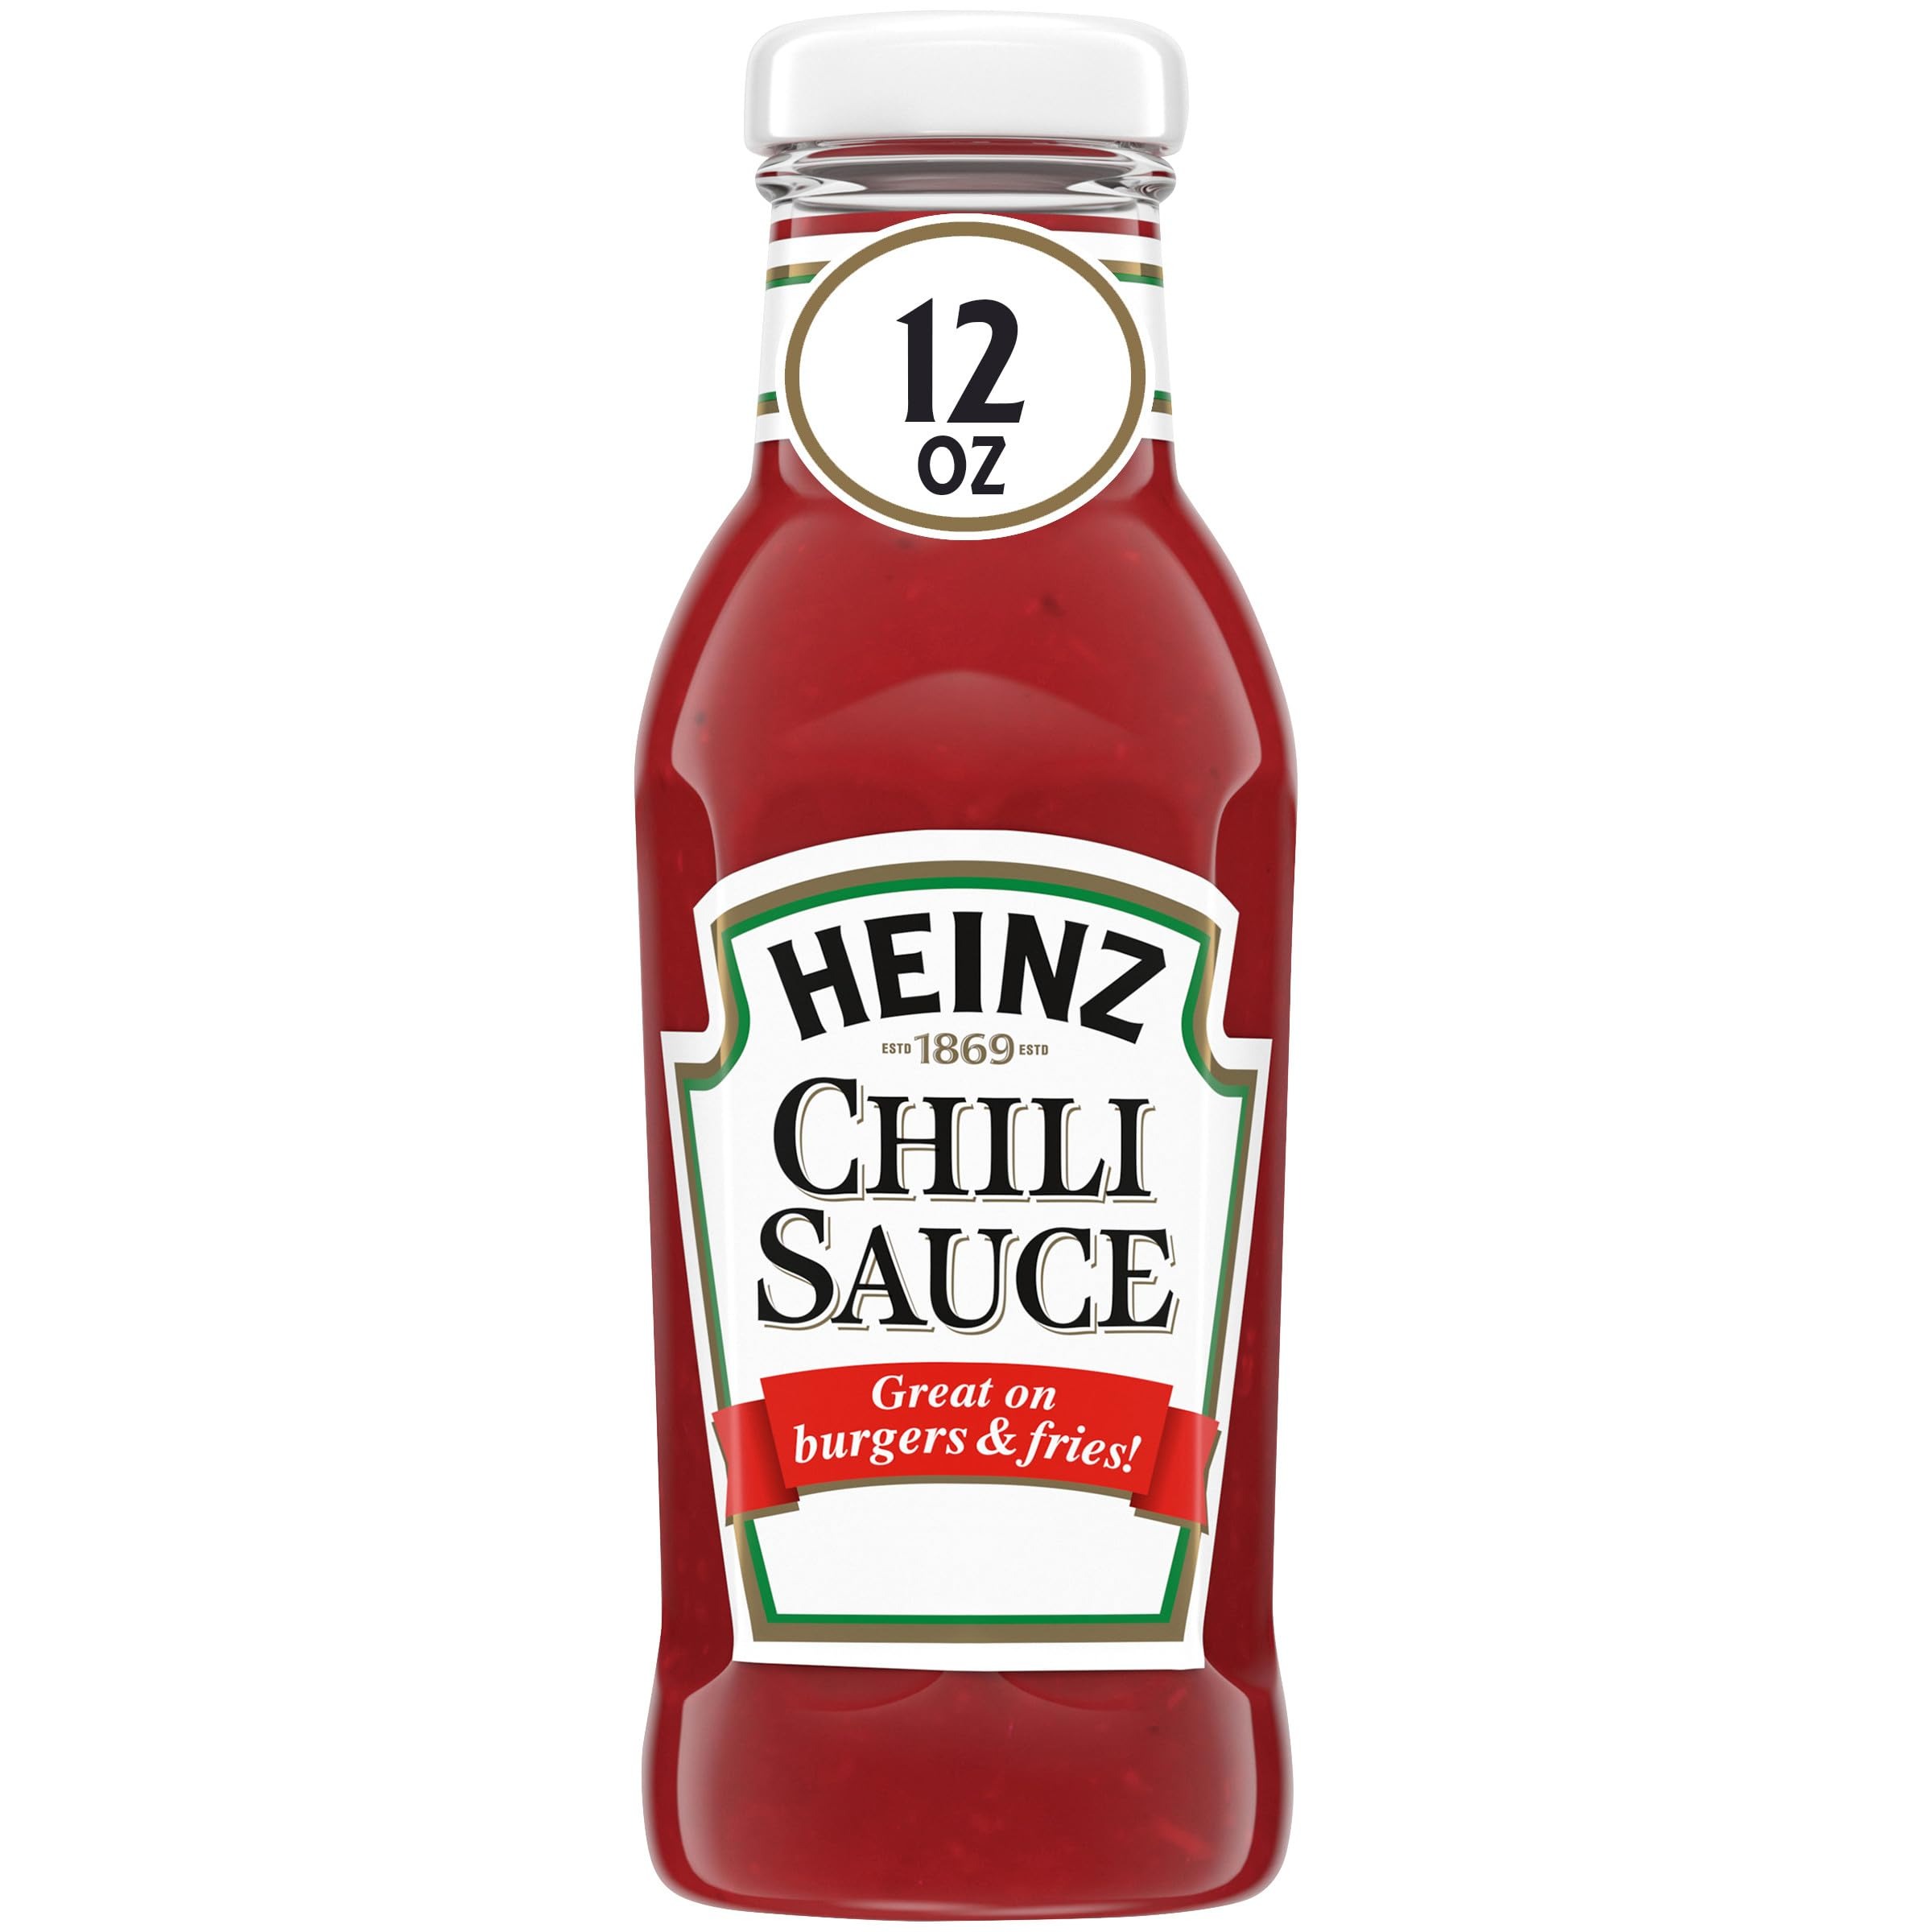
Item Name: Heinz Chili Sauce (12 oz Bottle)
Bullet Point 1: Perfectly convenient for any summer picnic or grilling occasion
Bullet Point 2: Delicious on hot dogs and hamburgers, it will have everyone saying It Has To Be Heinz!
Bullet Point 3: Perfect for those keeping kosher
Value: 12.0
Unit: Ounce

Price: 3.49